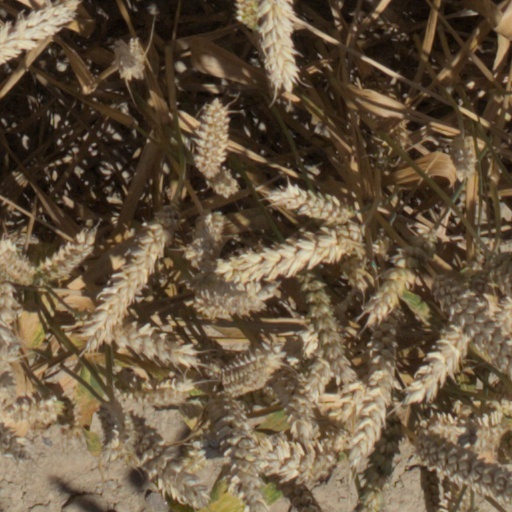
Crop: wheat